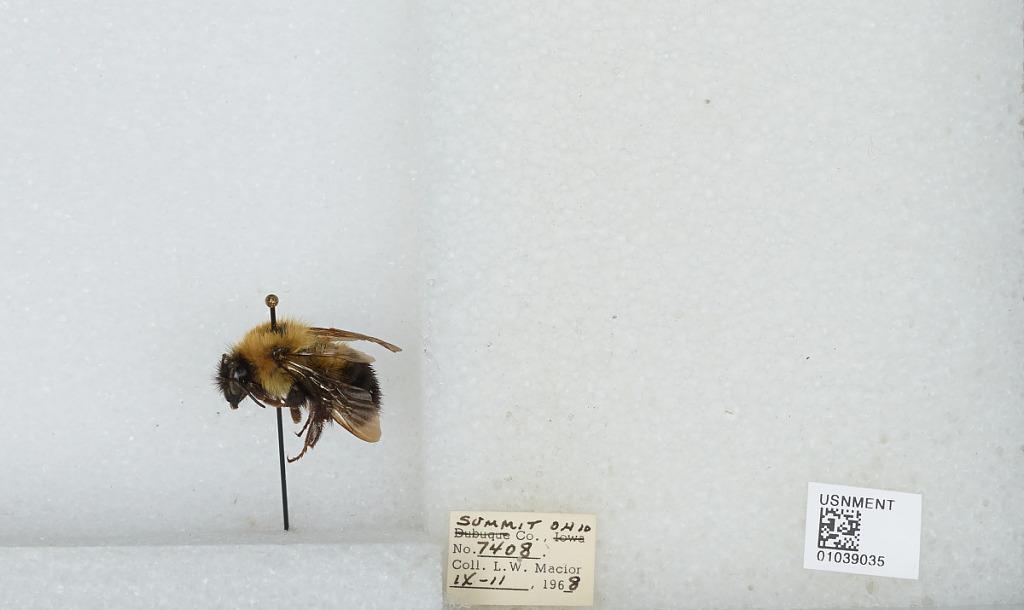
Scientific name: Bombus (Pyrobombus) vagans vagans Smith
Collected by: L. Macior
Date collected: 1968-9-11
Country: United States
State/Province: Ohio
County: Summit
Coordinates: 41.0917, -81.5594